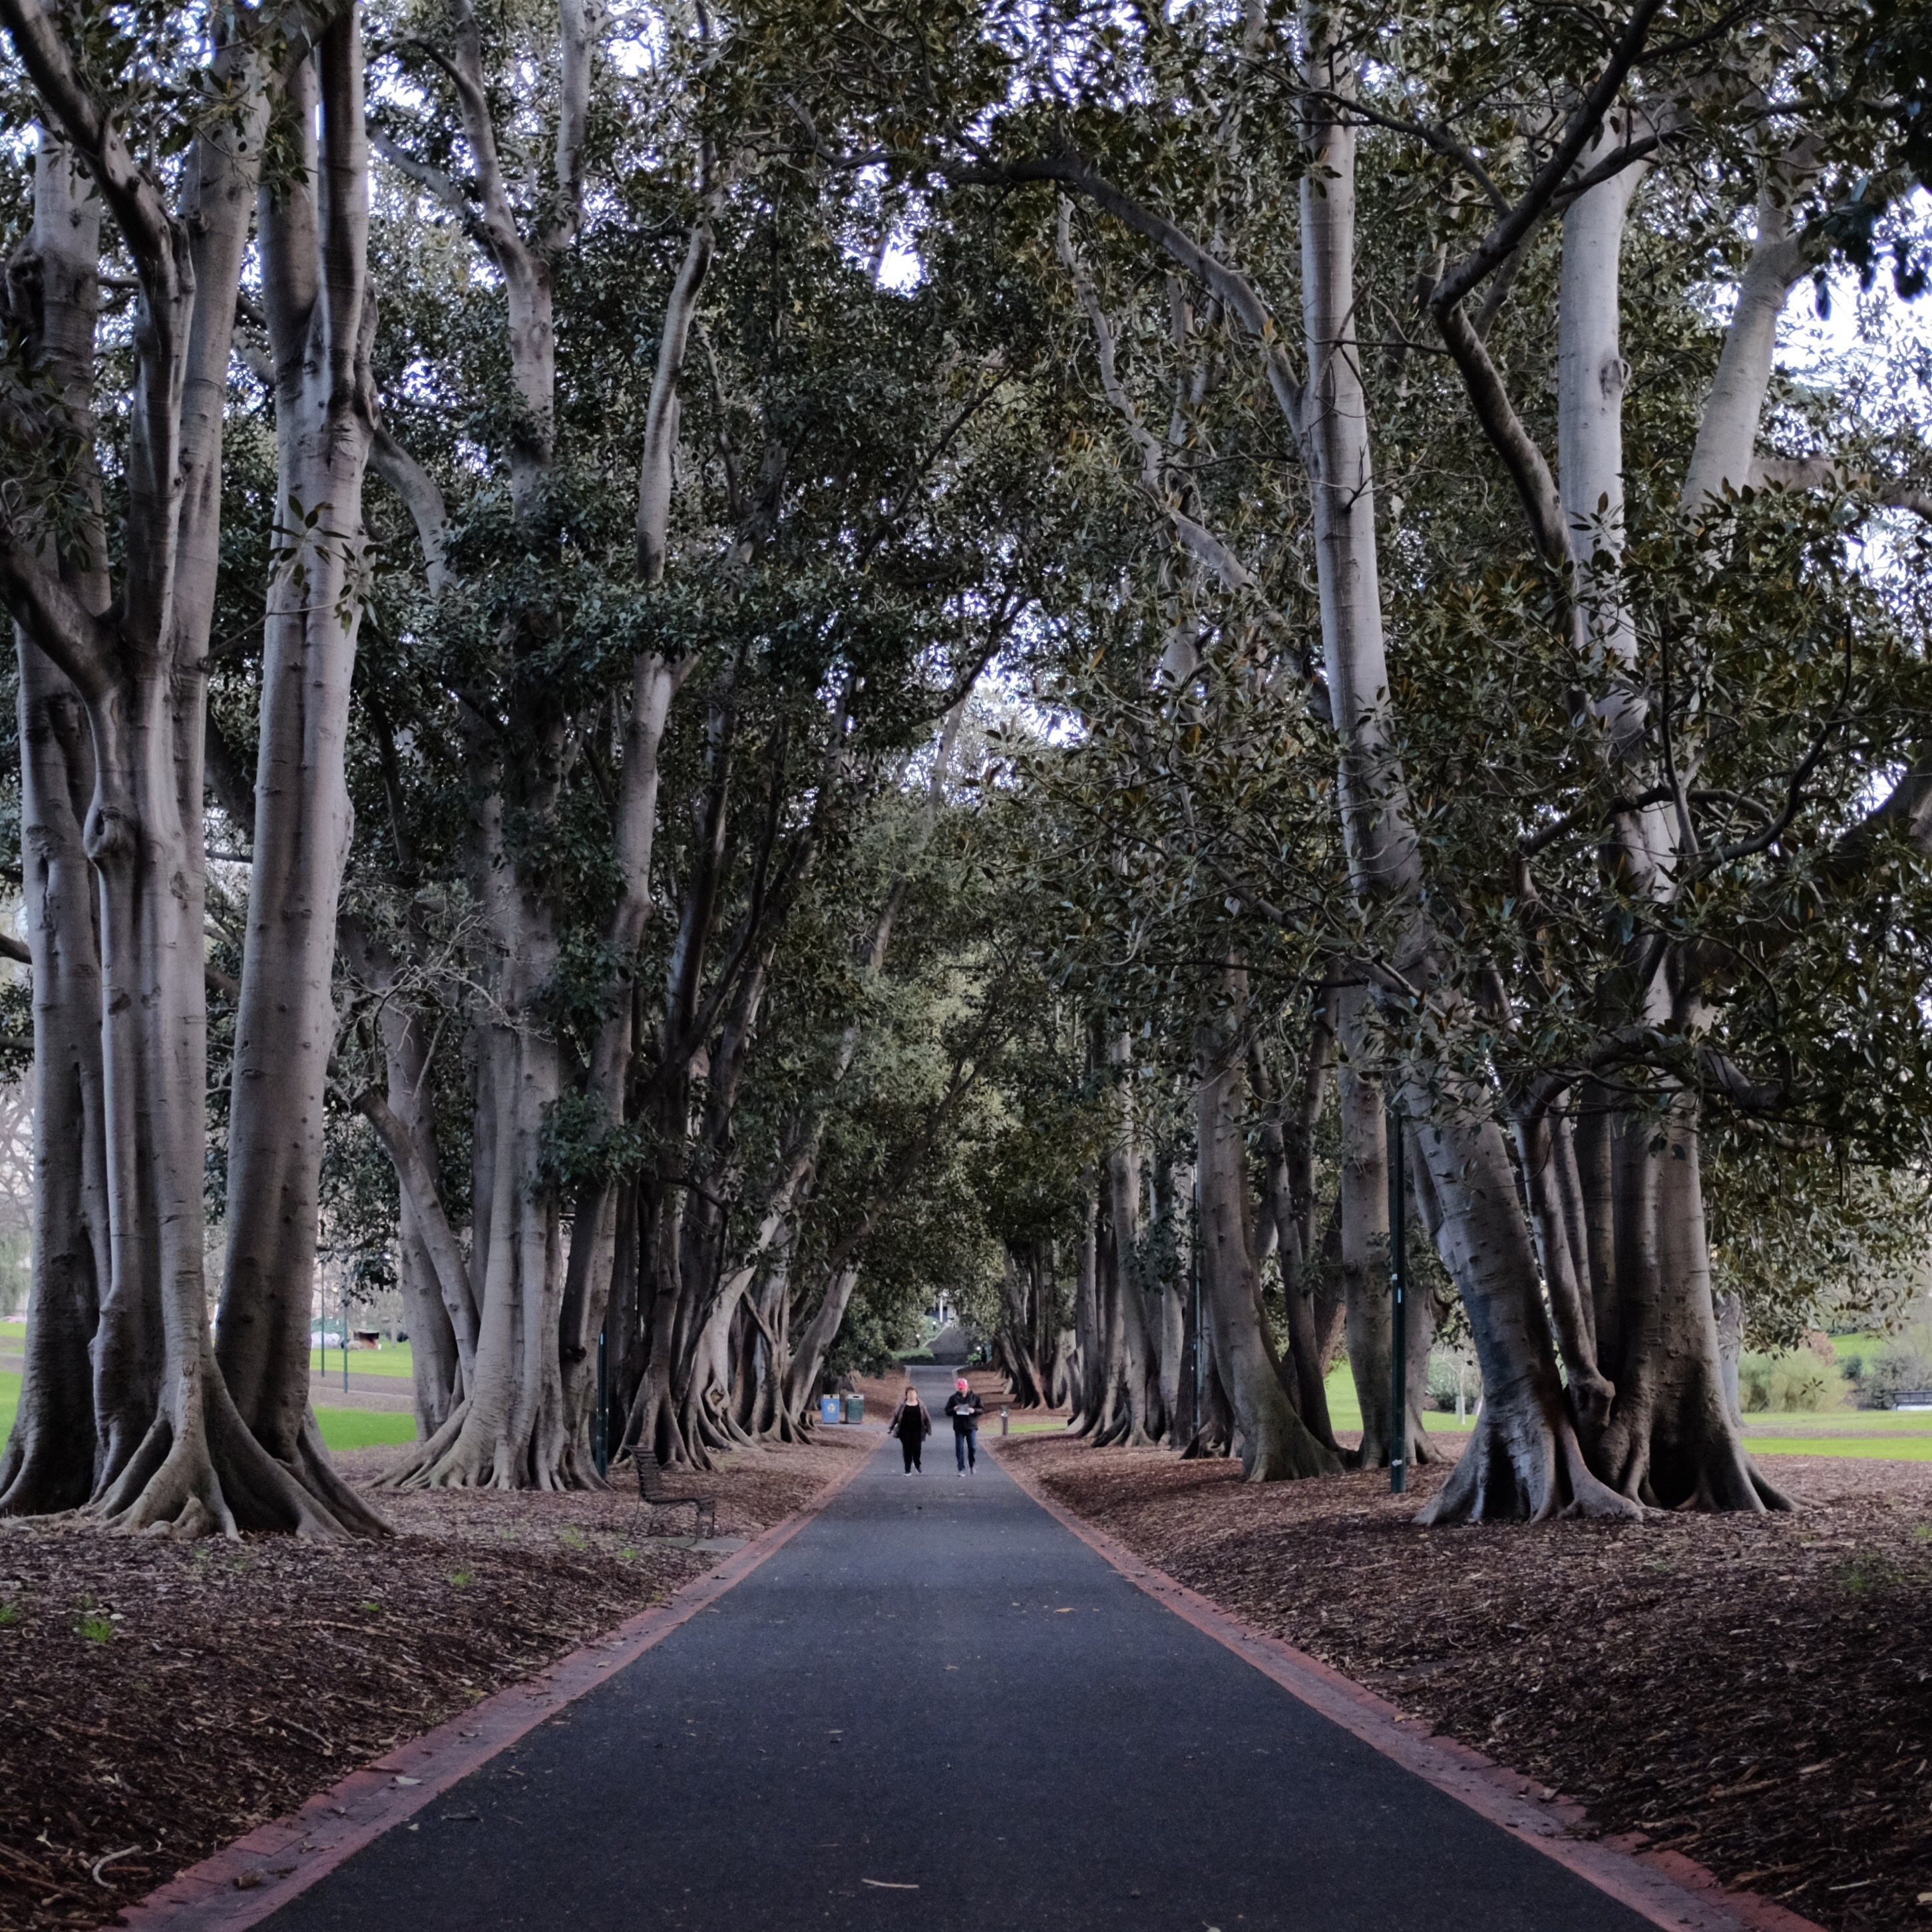
tree, nature, forest, plant, road, street, leaf, autumn, park, season, infrastructure, woodland, woody plant